Crossrail 2

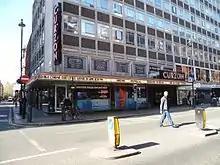
Curzon Soho

Boris Johnson, Mayor of London in 2013, said at that time: "The key question now is not whether Crossrail 2 should happen, but how quickly we can get it built". Johnson, as Prime Minister, restated his backing for the project at an event to mark the opening of the Elizabeth line in May 2022.